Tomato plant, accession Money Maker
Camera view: vertical (180 deg); turntable rotation: 30 degrees
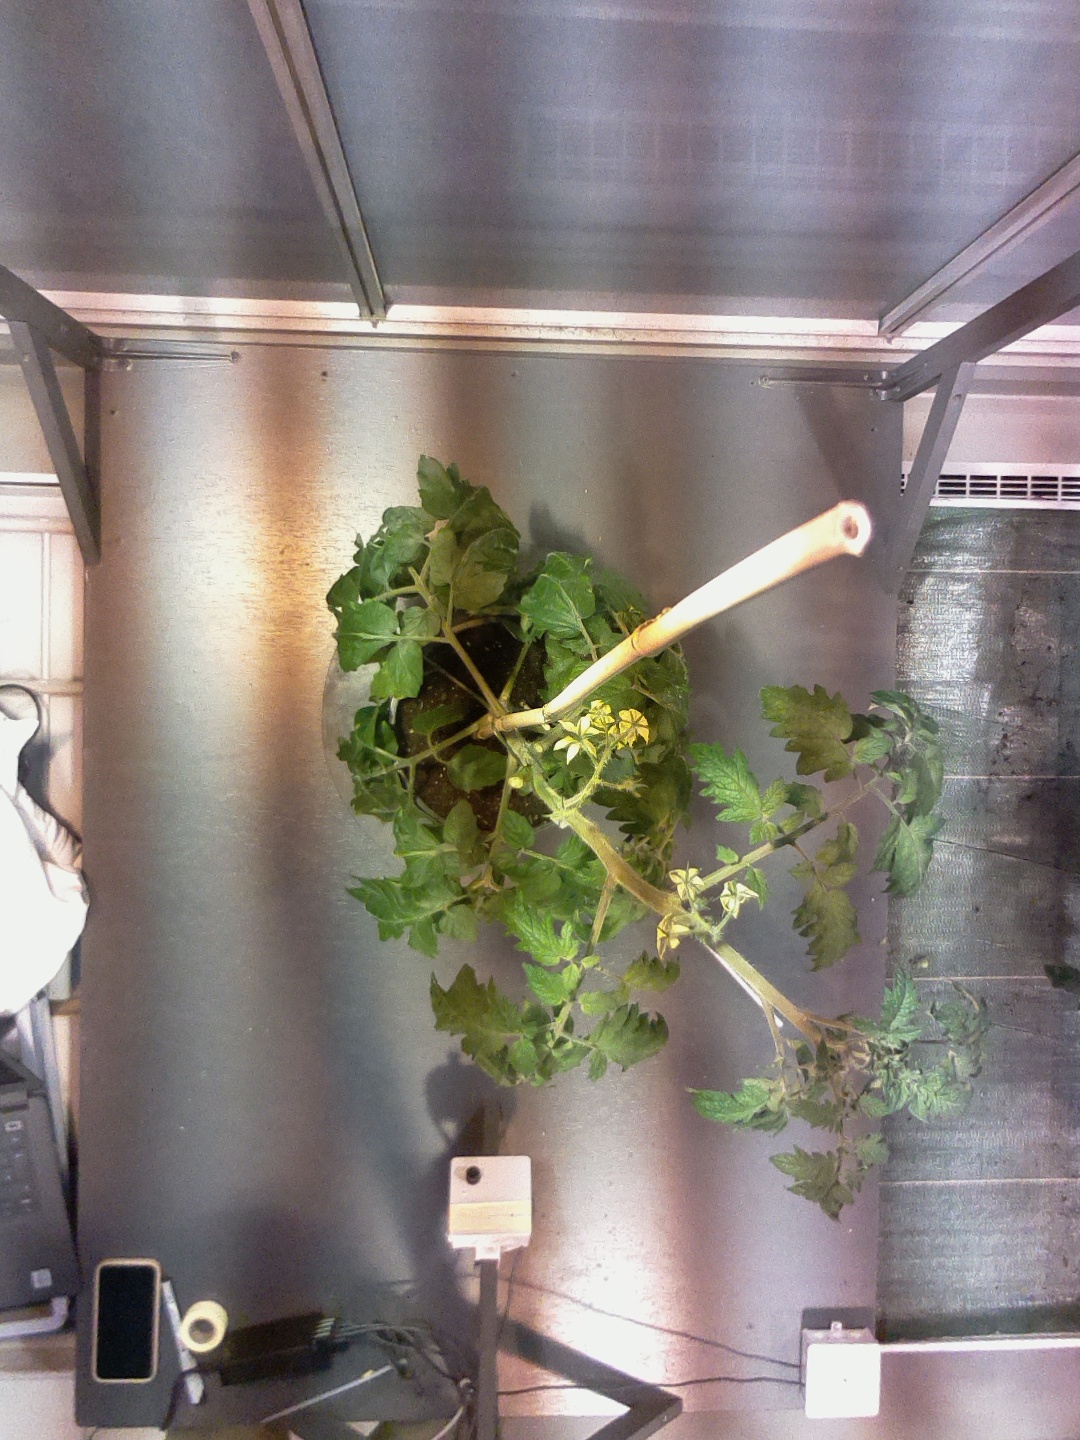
BBCH growth stage 67: Full flowering, 70%-80% of flowers open, more petals falling